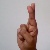
The image shows a hand gesture representing the letter 'R' in Indian Sign Language.